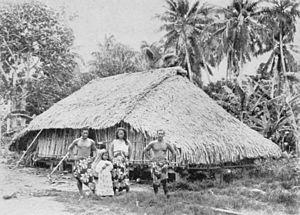
Un fare ou faré est une habitation polynésienne traditionnelle. À l’origine, fare est le terme tahitien pour désigner une maison.